Hezbollah armed strength

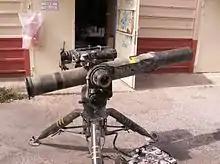
A Hezbollah Toophan ATGM in 2006

All, or almost all, of Iran's military aid to Hezbollah passes through Syria. If Syria did not cooperate, Hezbollah's ability to acquire weaponry would decline dramatically. As Iran and Syria are Hezbollah's main patrons, most of Hezbollah's rockets, small arms, money, and ammunition transit through Syria. Syria has blocked Iranian trucks and planes from passing through its territory. Sending supplies by sea from the Iranian port of Bandar Abbas to the Syrian port of Latakia has been used in the past, but takes much longer and risks interdiction.